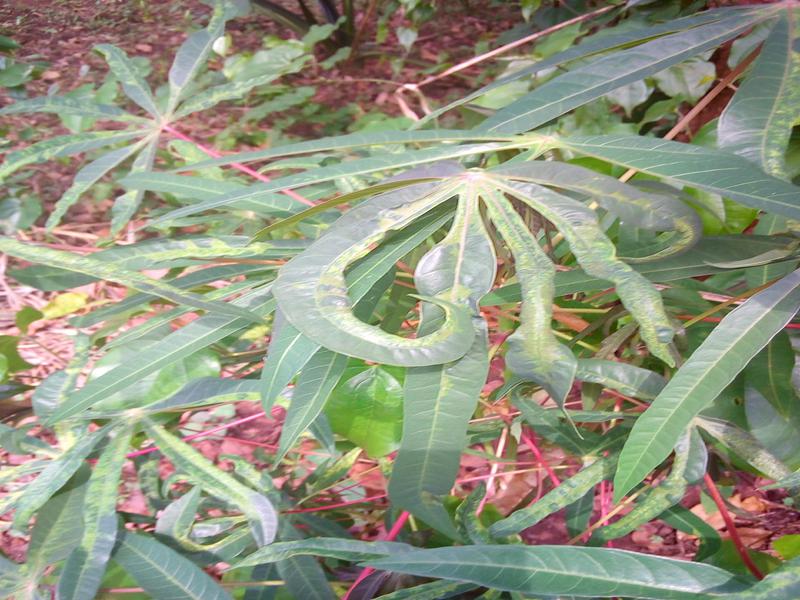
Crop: cassava
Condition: mosaic_disease